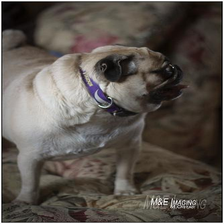
Species: dog
Breed: pug